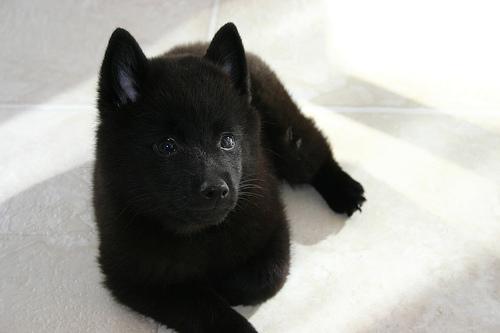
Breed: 201-n000024-schipperke